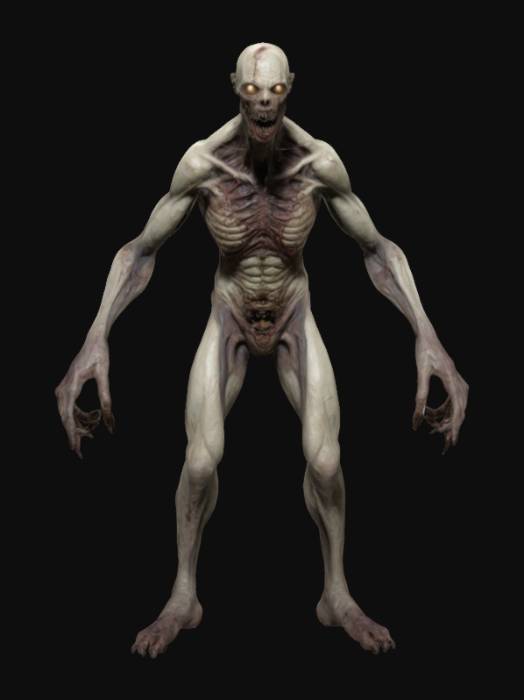
미적 점수 (1~10점): 7